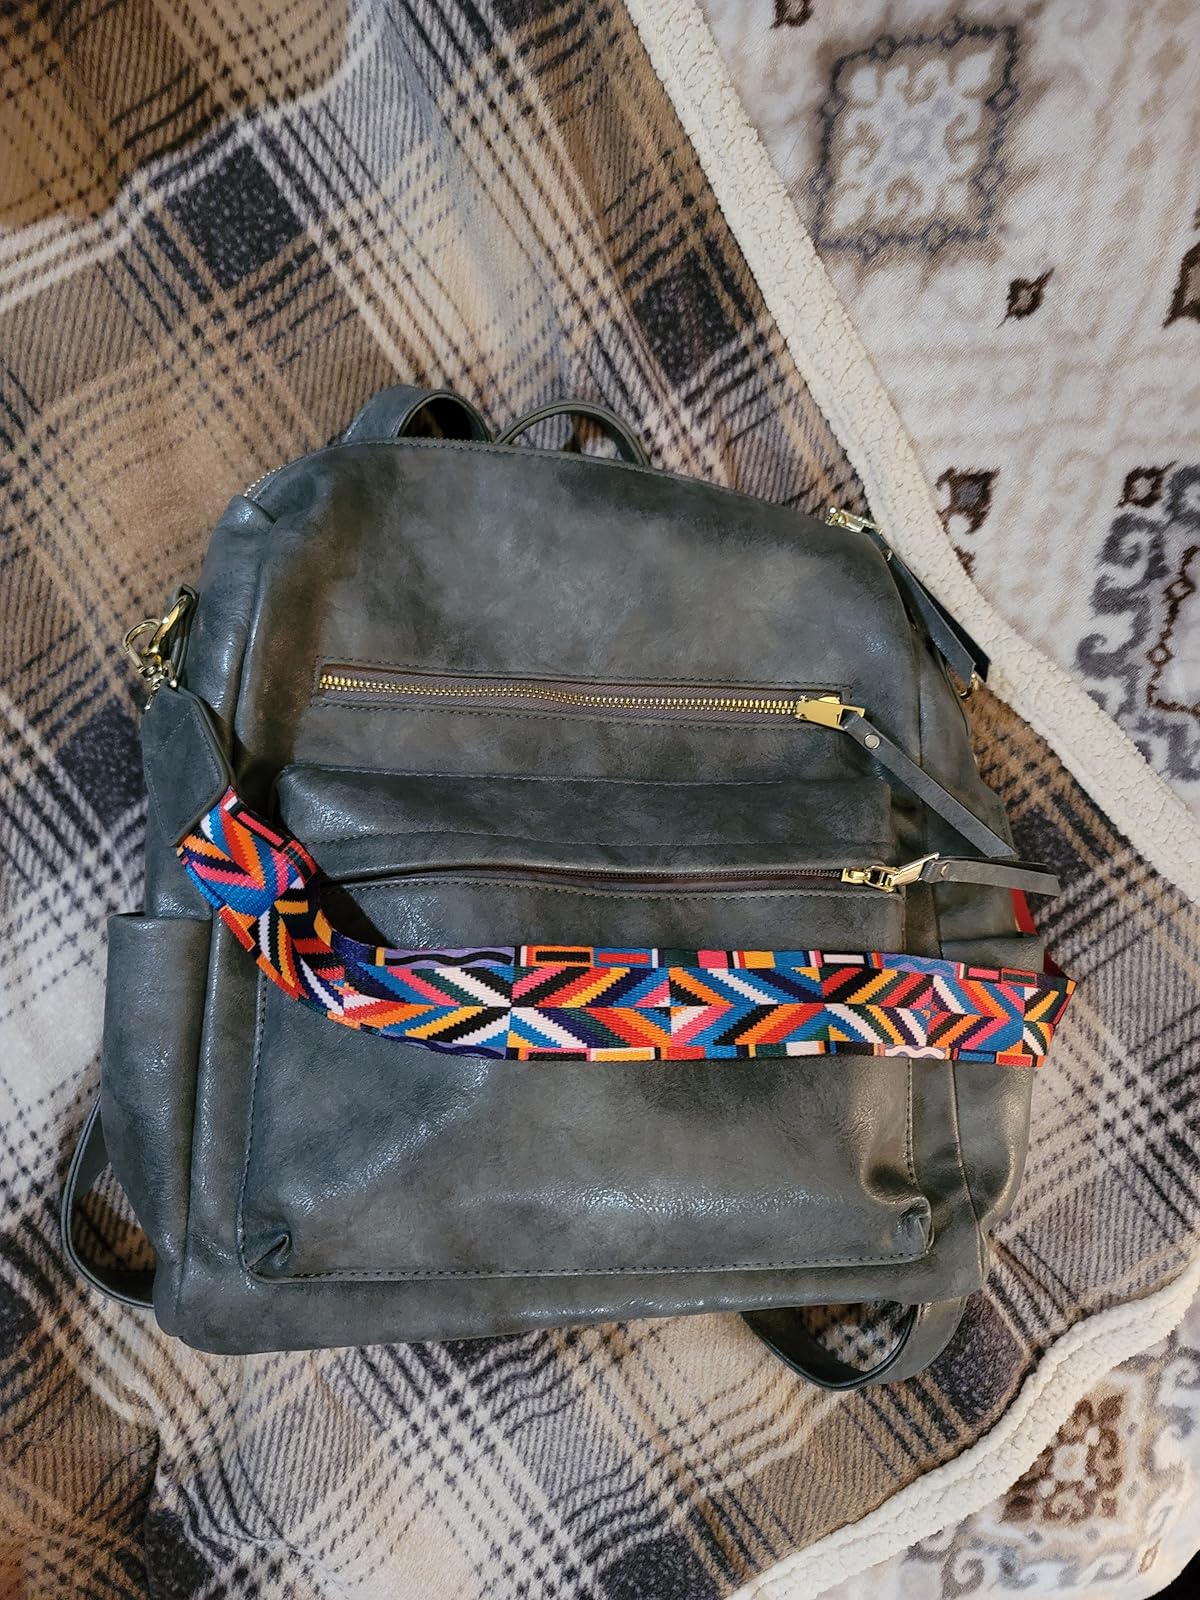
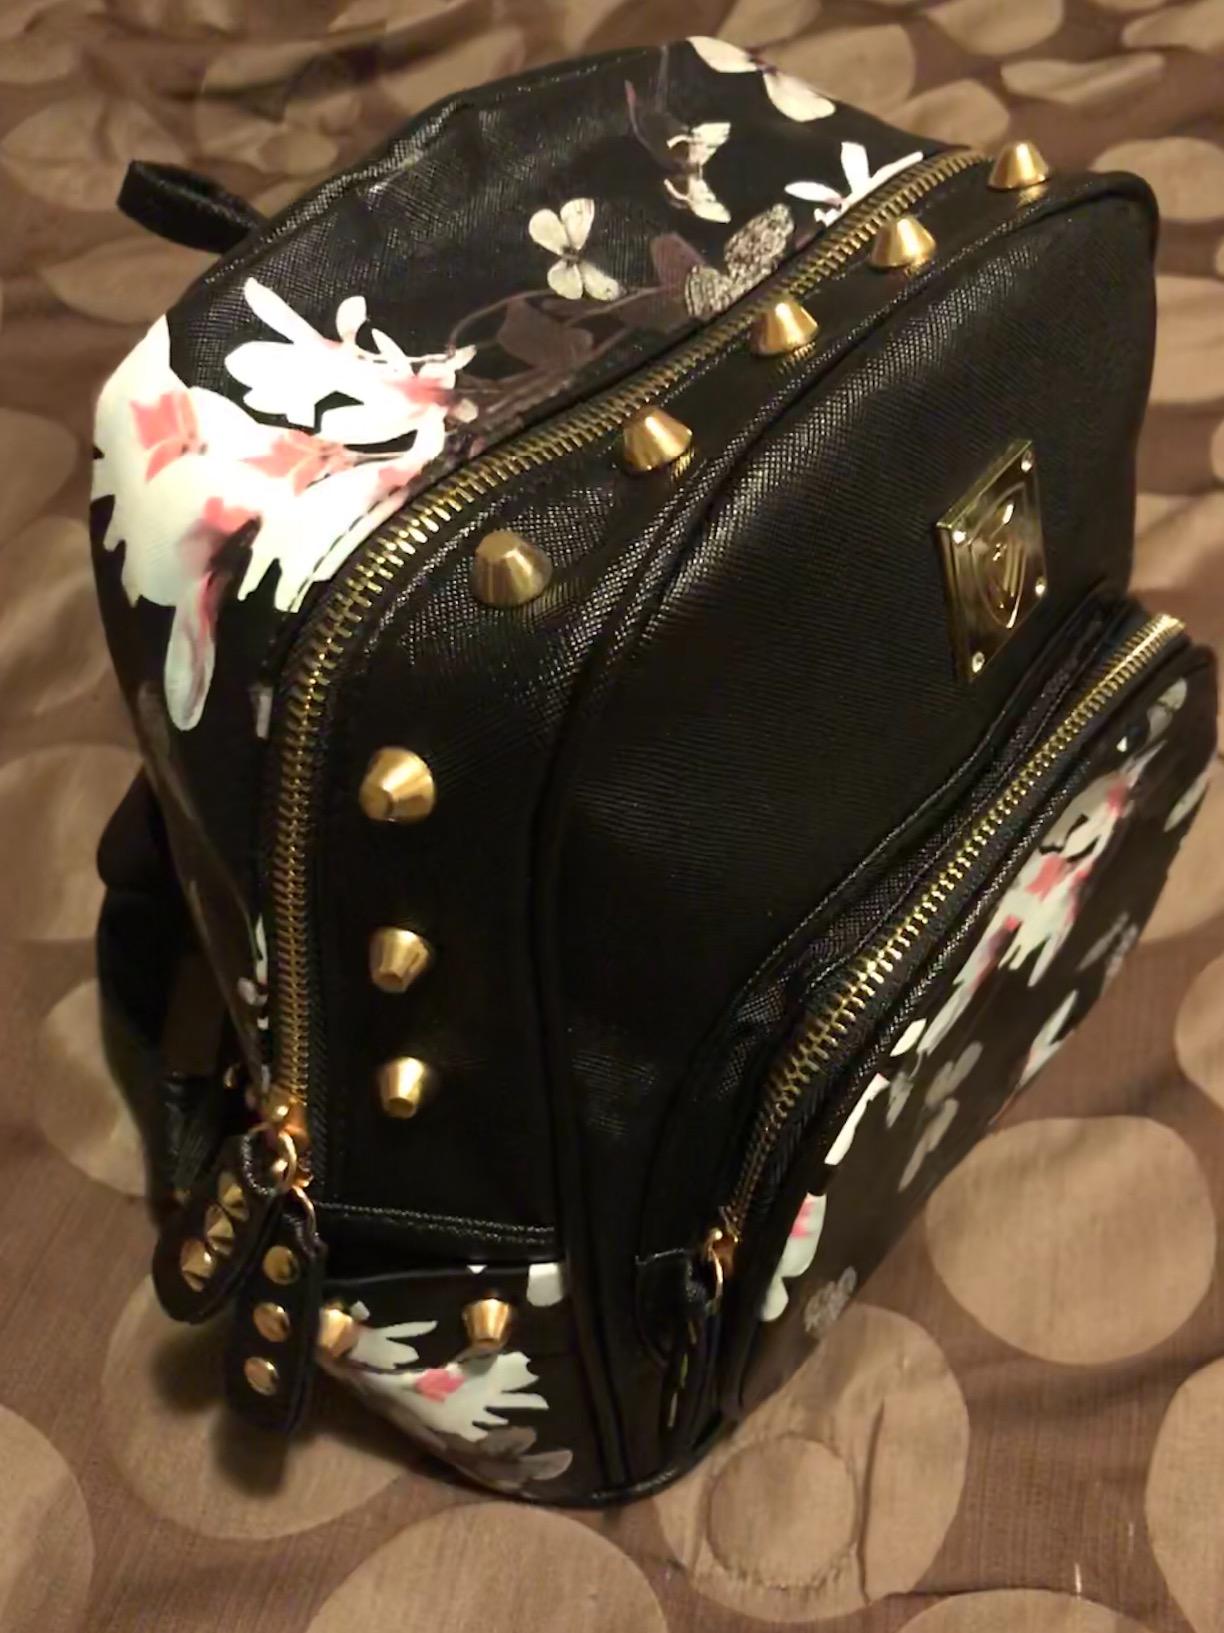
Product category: accessories_handbag
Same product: no